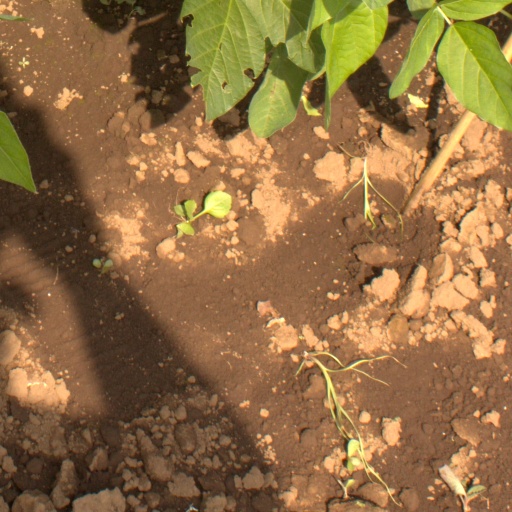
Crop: soybean